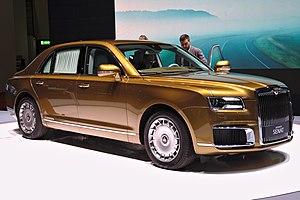
L'Aurus Senat est une automobile russe de type limousine, conçue par l'Institut central de recherche scientifique et automobile de Moscou.